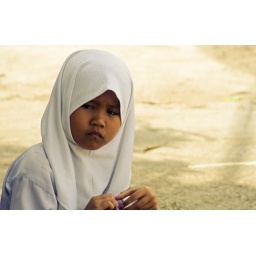
A girl in her muslim school-uniform, on the street in Keramat.